Bill Reid

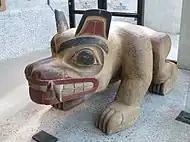
Haida bear.

William Ronald Reid Jr. (12 January 1920 – 13 March 1998) also known as Iljuwas, was a Haida artist whose works include jewelry, sculpture, screen-printing, and paintings. Producing over one thousand original works during his fifty-year career, Reid is regarded as one of the most significant Northwest Coast artists of the late twentieth century. The Bill Reid Gallery of Northwest Coast Art celebrates his legacy through the curation of contemporary Indigenous art.